Addy-Spencer House

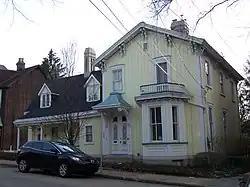

Addy-Spencer House located at 919–20 St. James Street in the Shadyside neighborhood of Pittsburgh, Pennsylvania, was built in 1869. It was added to the List of Pittsburgh History and Landmarks Foundation Historic Landmarks in 2000.